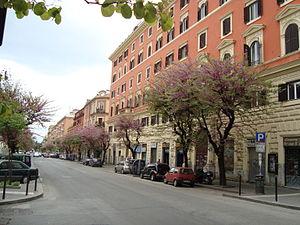
La voie Tiburtine est une voie romaine antique de l'Italie qui relie Rome à la ville de Tivoli, à l'est sur le cours de l'Anio.